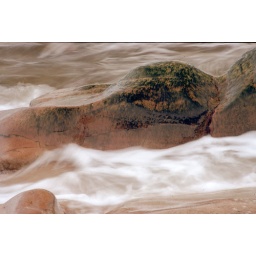
The ocean waves comming up over the rocks on the beach in slow motion